Sam Burgess

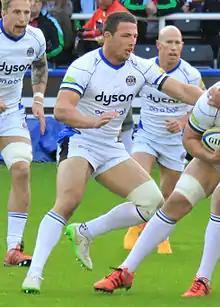
Burgess in 2015 playing for Bath Rugby

Before he had played a game for South Sydney Burgess played for the NRL All Stars in the inaugural All Stars match after Rabbitohs prop Dave Taylor injured his ankle at training. It was played at Skilled Park on the Gold Coast on 13 February 2010. The NRL All Stars lost the game 16–12.